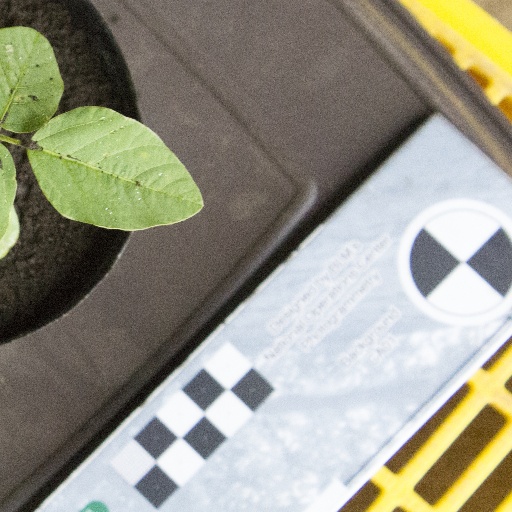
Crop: soybean